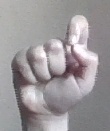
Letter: fa